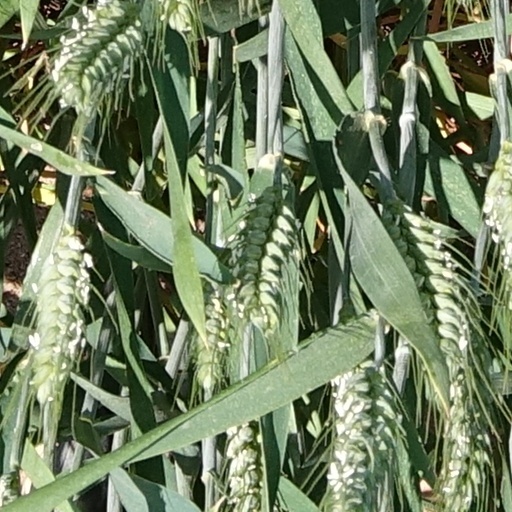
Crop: wheat